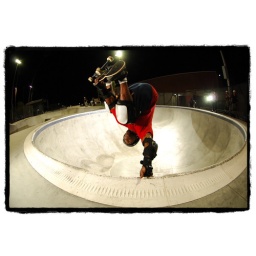
invert in the deep end rokinga red shirt